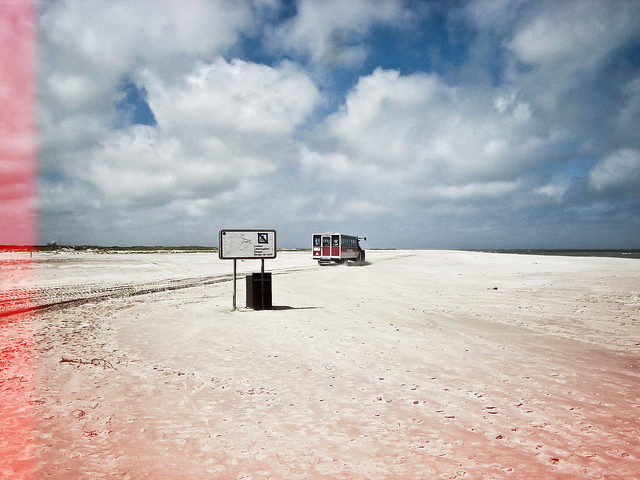
user: Given an image and a question. Answer the question in a short answer. Question: Where is this? Short Answer:
assistant: desert